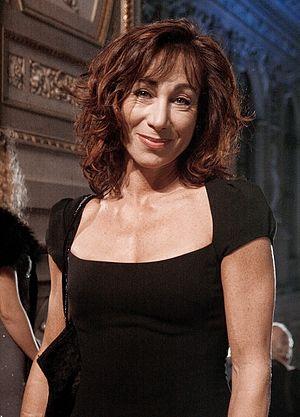
Andrea Eckert est une actrice autrichienne.